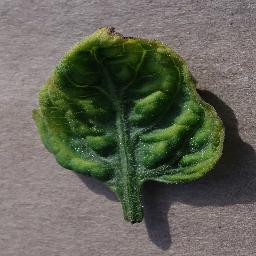
Label: Tomato___Tomato_Yellow_Leaf_Curl_Virus